Wadi Araba Crossing

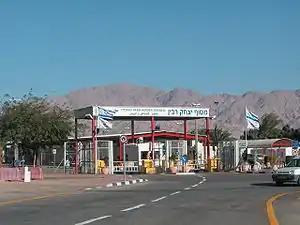
The Yitzhak Rabin Border Terminal

The Wadi Araba Crossing (Jordanian name) or Yitzhak Rabin Crossing (Israeli name) is an international border crossing between Aqaba, Jordan and Eilat, Israel. Opened on August 8, 1994, it is currently one of three entry/exit points between the two countries that handle tourists.